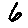
Label: 6